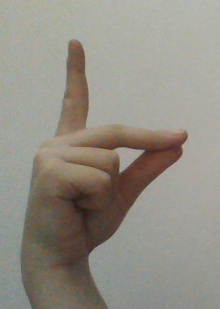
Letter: ta